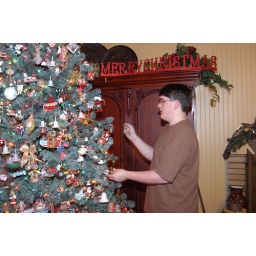
Brett with the 10 foot tree in living room. I bought the Merry Christmas sign on sale for $10!